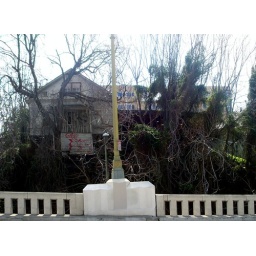
crack house by the bridge